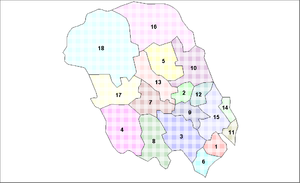
Le comté de Telemark est un fylke norvégien situé au sud du pays. Il est voisin des comtés de Vestfold, Buskerud, Hordaland, Rogaland et Aust-Agder. Son centre administratif se situe à Skien et le conseil du comté est présidé par la conservatrice Gunn Marit Helgesen.